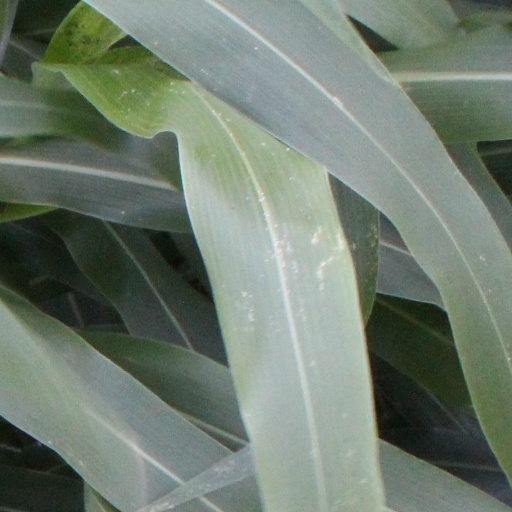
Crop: sorghum